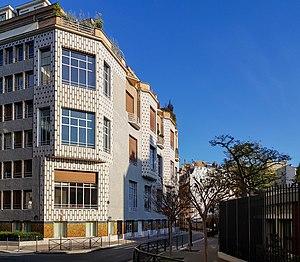
21, rue des Perchamps, Paris 16e.
La rue des Perchamps est une voie du 16ᵉ arrondissement de Paris, en France.
Le Studio Building est un immeuble situé dans le 16ᵉ arrondissement de Paris conçu par l'architecte Henri Sauvage. Il a été réalisé en 1929-1932.